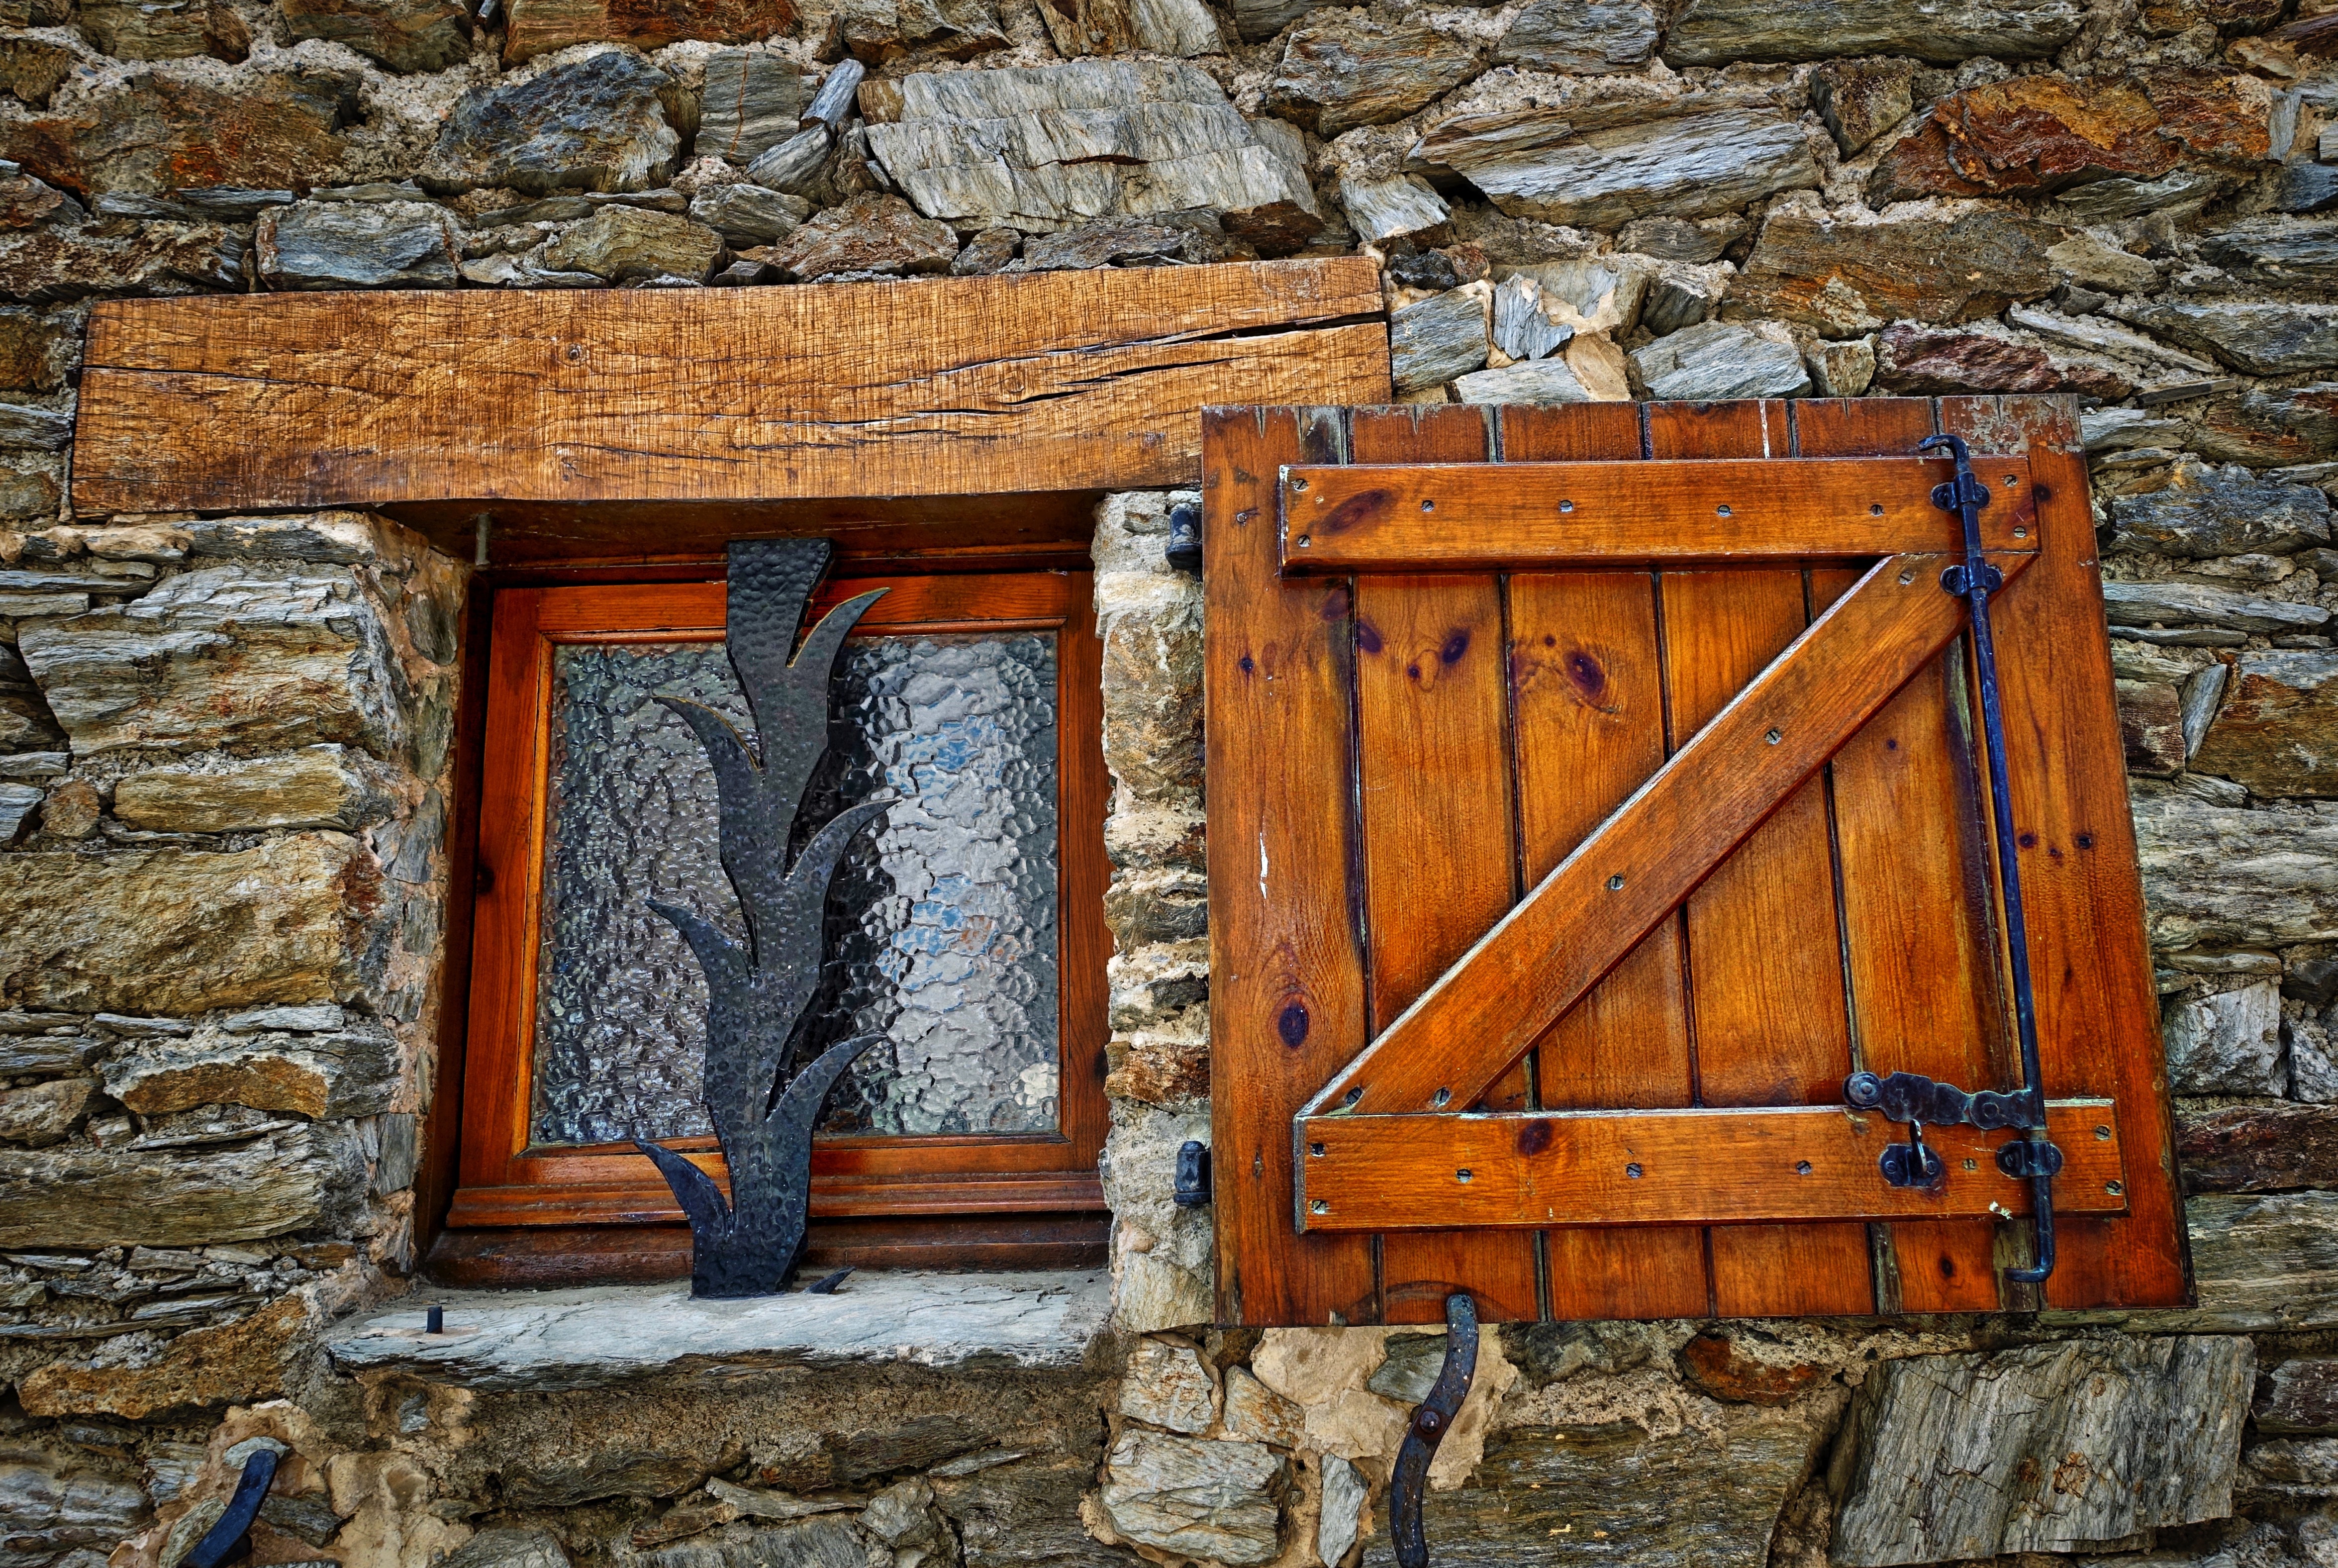
wood, house, window, wall, hut, shack, decoration, cozy, door, shutter, temple, wooden, outhouse, shrine, carving, log cabin, middle ages, house window, ancient history